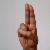
The image shows a hand gesture representing the letter 'U' in Indian Sign Language.